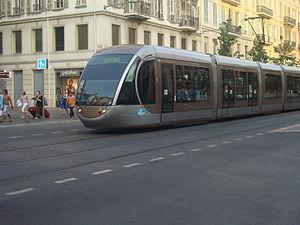
Citadis 302 n° 05 à Nice, livrée d'origine Русский: Трамвай на улице Ниццы
L'avenue Jean-Médecin est une avenue du centre de Nice.
Le matériel roulant du tramway de Nice représente les différentes rames qui composent le réseau du tramway de Nice les rames du tramway T2 dans le tunnel sous caténaire et dehors par batteries